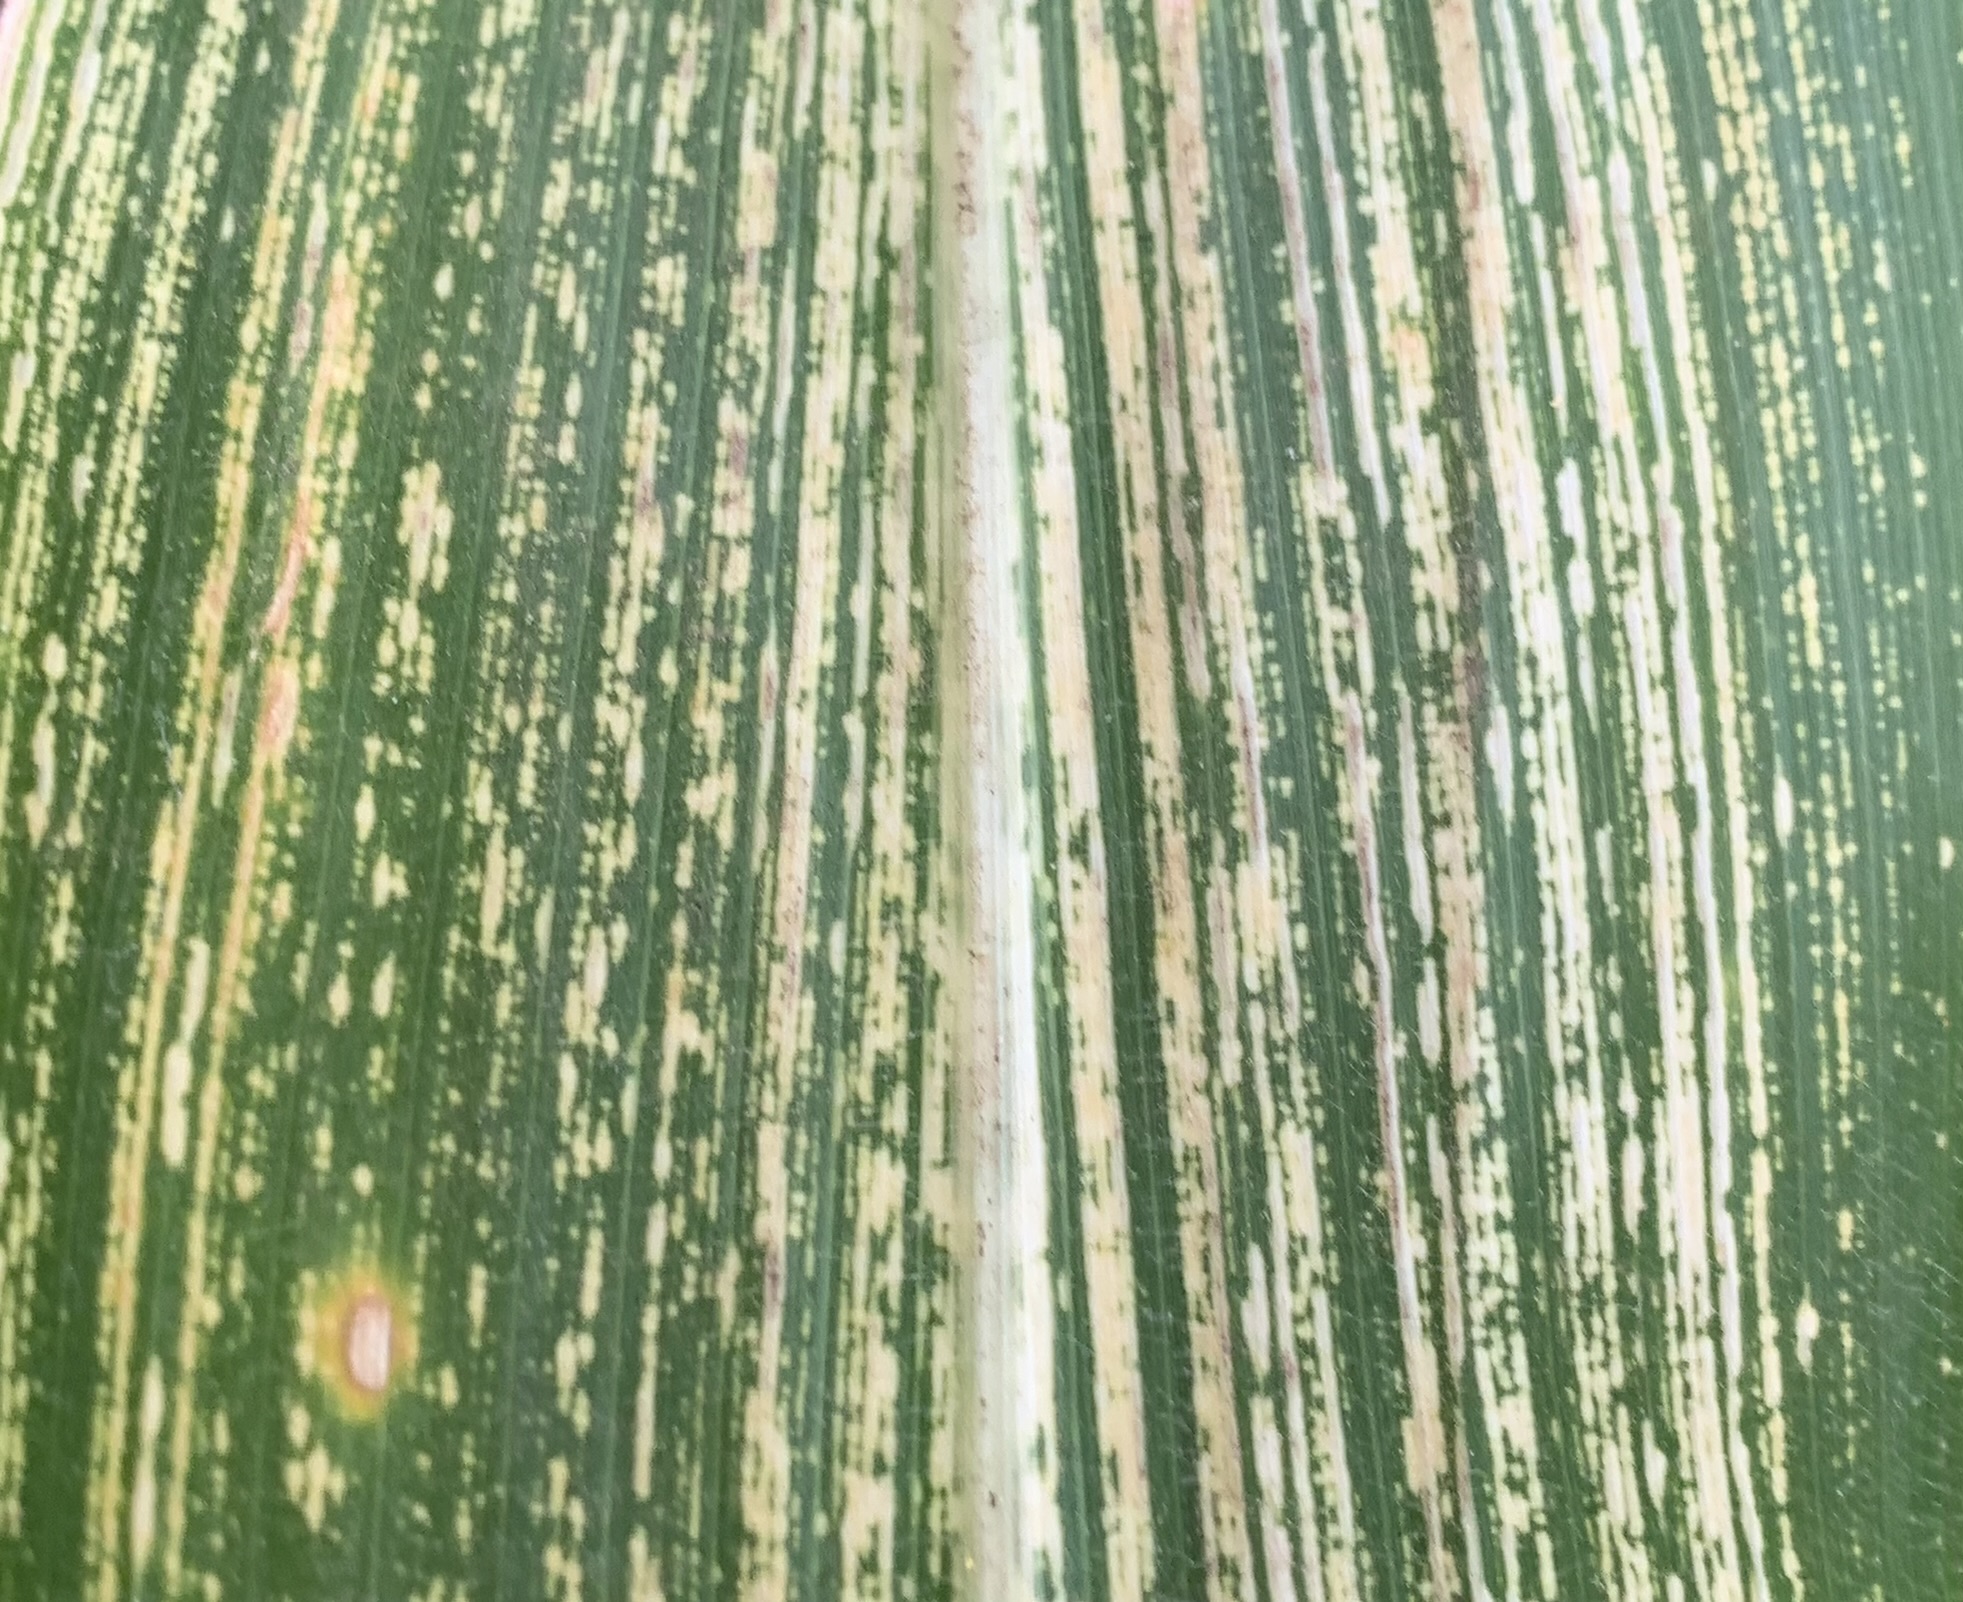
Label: MSV